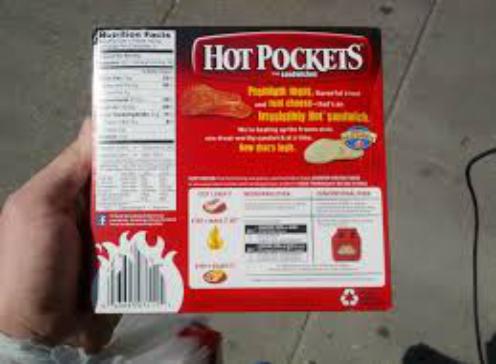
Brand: Hot Pockets
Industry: Food